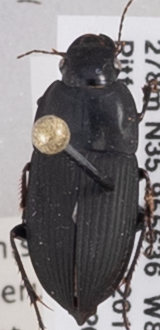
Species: Anisodactylus merula
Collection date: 2018-05-24
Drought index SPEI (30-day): -1.832
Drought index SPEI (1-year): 0.484
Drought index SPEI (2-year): -0.32